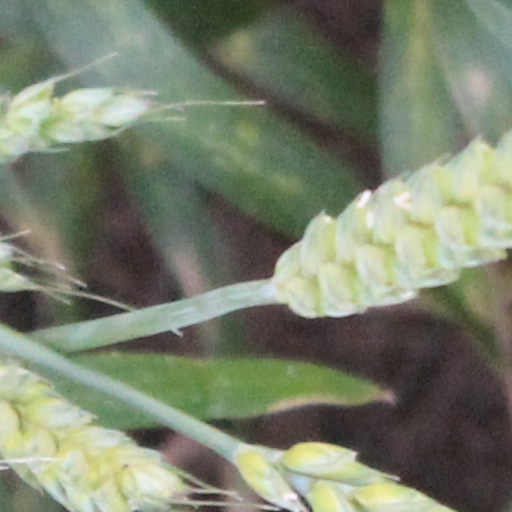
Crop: wheat